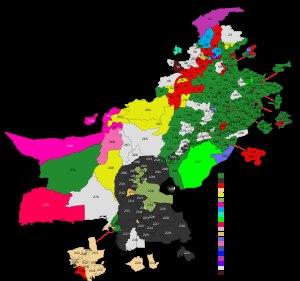
Les élections législatives pakistanaises de 2013 se sont déroulées le 11 mai 2013 afin de renouveler les élus de l'Assemblée nationale et des quatre assemblées provinciales du Pakistan après la fin de leur mandat de cinq ans reçus lors des élections législatives de 2008. Elles conduisent à la victoire de la principale force d'opposition, la Ligue musulmane du Pakistan, et au retour de Nawaz Sharif au poste de Premier ministre.